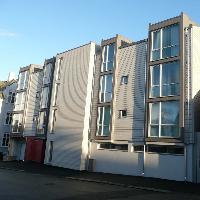
Weather: sun or clear